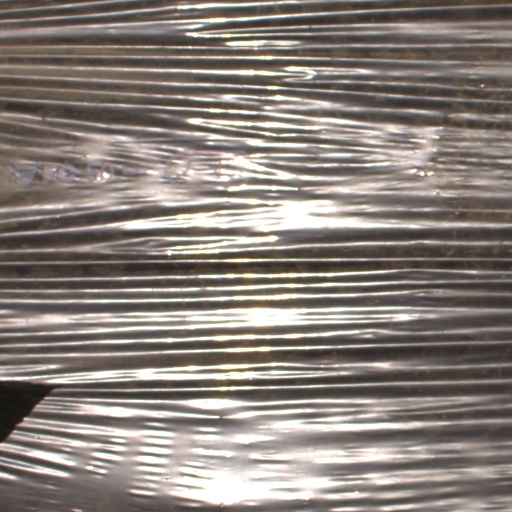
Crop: Jerusalem artichoke